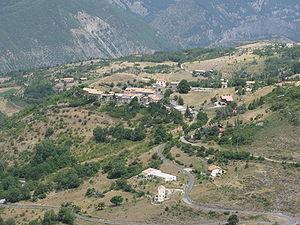
Vue de Valavoire (04250, France) à partir de la montagne du Trainon
Valavoire est une commune française située dans le département des Alpes-de-Haute-Provence, en région Provence-Alpes-Côte d'Azur.